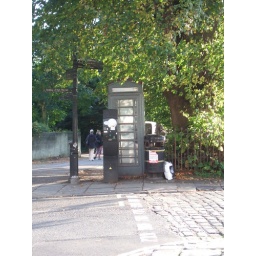
grey phone box - painted to blend in